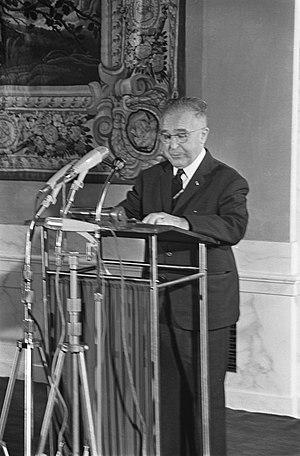
15 janvier : la section francophone de l'université catholique de Louvain, présente un plan d'expansion. Toutes les facultés, à l'exception des sciences médicales, sont maintenues à Louvain. La faculté de médecine est, elle, transférée à Woluwe-Saint-Lambert. Cette décision déclenche la colère des milieux flamands
Gerard Walschap, né le 9 juillet 1898 à Londerzeel et mort le 25 octobre 1989 à Anvers, est un écrivain belge d'expression néerlandaise. Il est l'auteur de pièces de théâtre et d'essais mais surtout de contes pour enfants, de nouvelles et de romans. Il a reçu le Prix des lettres néerlandaises en 1968 et a été élevé au titre de baron en 1975.
ba